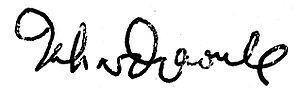
Signature de Tahar Djaout, scan d'un livre dédicacé à l'User. Cette image ou le texte qui y est représenté est seulement composé de formes géométriques simples et de texte. Elle n’atteint pas le seuil d'originalité nécessaire pour la protection du droit d’auteur, et est donc du domaine public.
Tahar Djaout né le 11 janvier 1954 à Oulkhou, en Algérie, est un écrivain, poète, romancier et journaliste algérien d'expression française. Grièvement blessé dans un attentat le 26 mai 1993, il meurt le 2 juin 1993 à Alger. Il est l'un des premiers intellectuels victime de la « décennie du terrorisme » en Algérie.